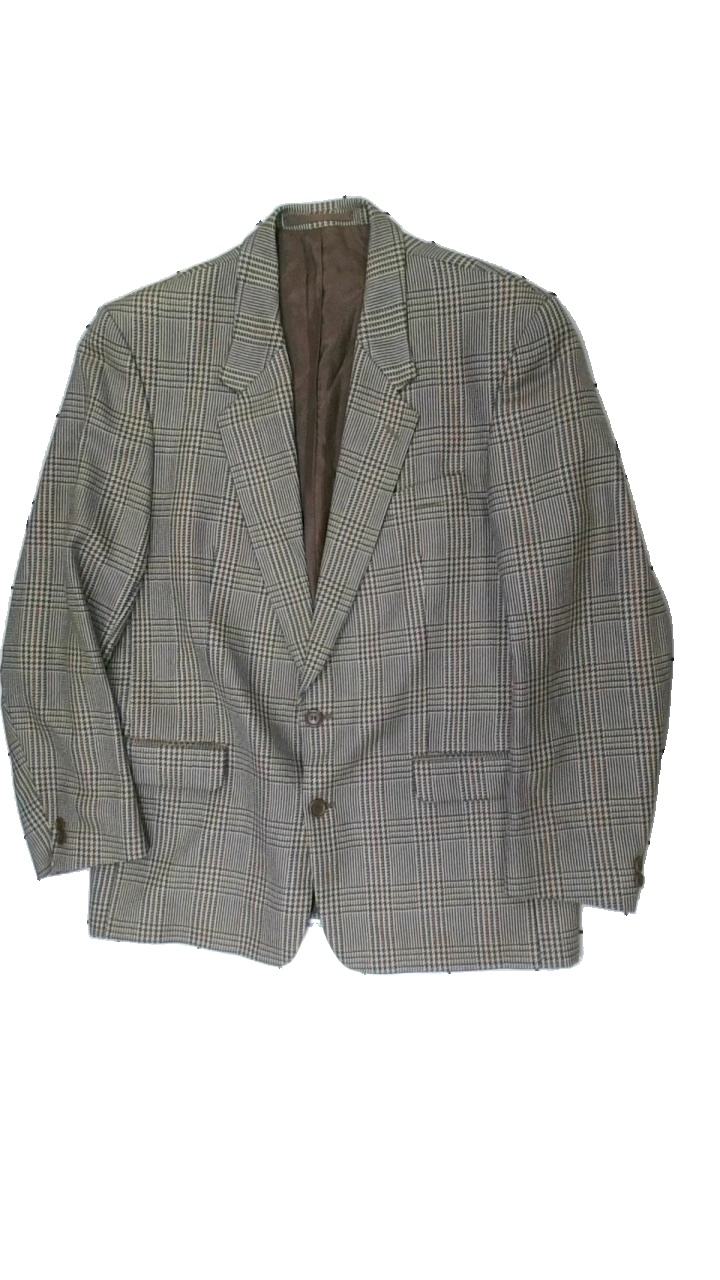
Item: Blazer (Men)
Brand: Tiklas
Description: rutig kavaj
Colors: Brown, Red, Grey
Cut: Regular
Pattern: Checkered print
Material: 85% wool 15% acrylic
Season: All
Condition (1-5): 5
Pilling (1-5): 5
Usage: Reuse
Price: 50-100